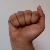
The image shows a hand gesture representing the letter 'A' in Indian Sign Language.